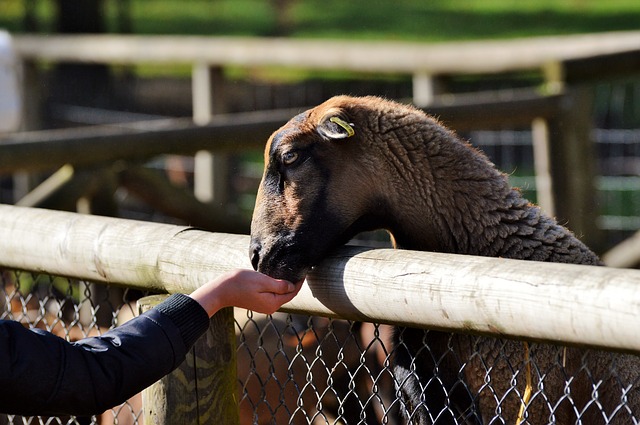
Label: sheep